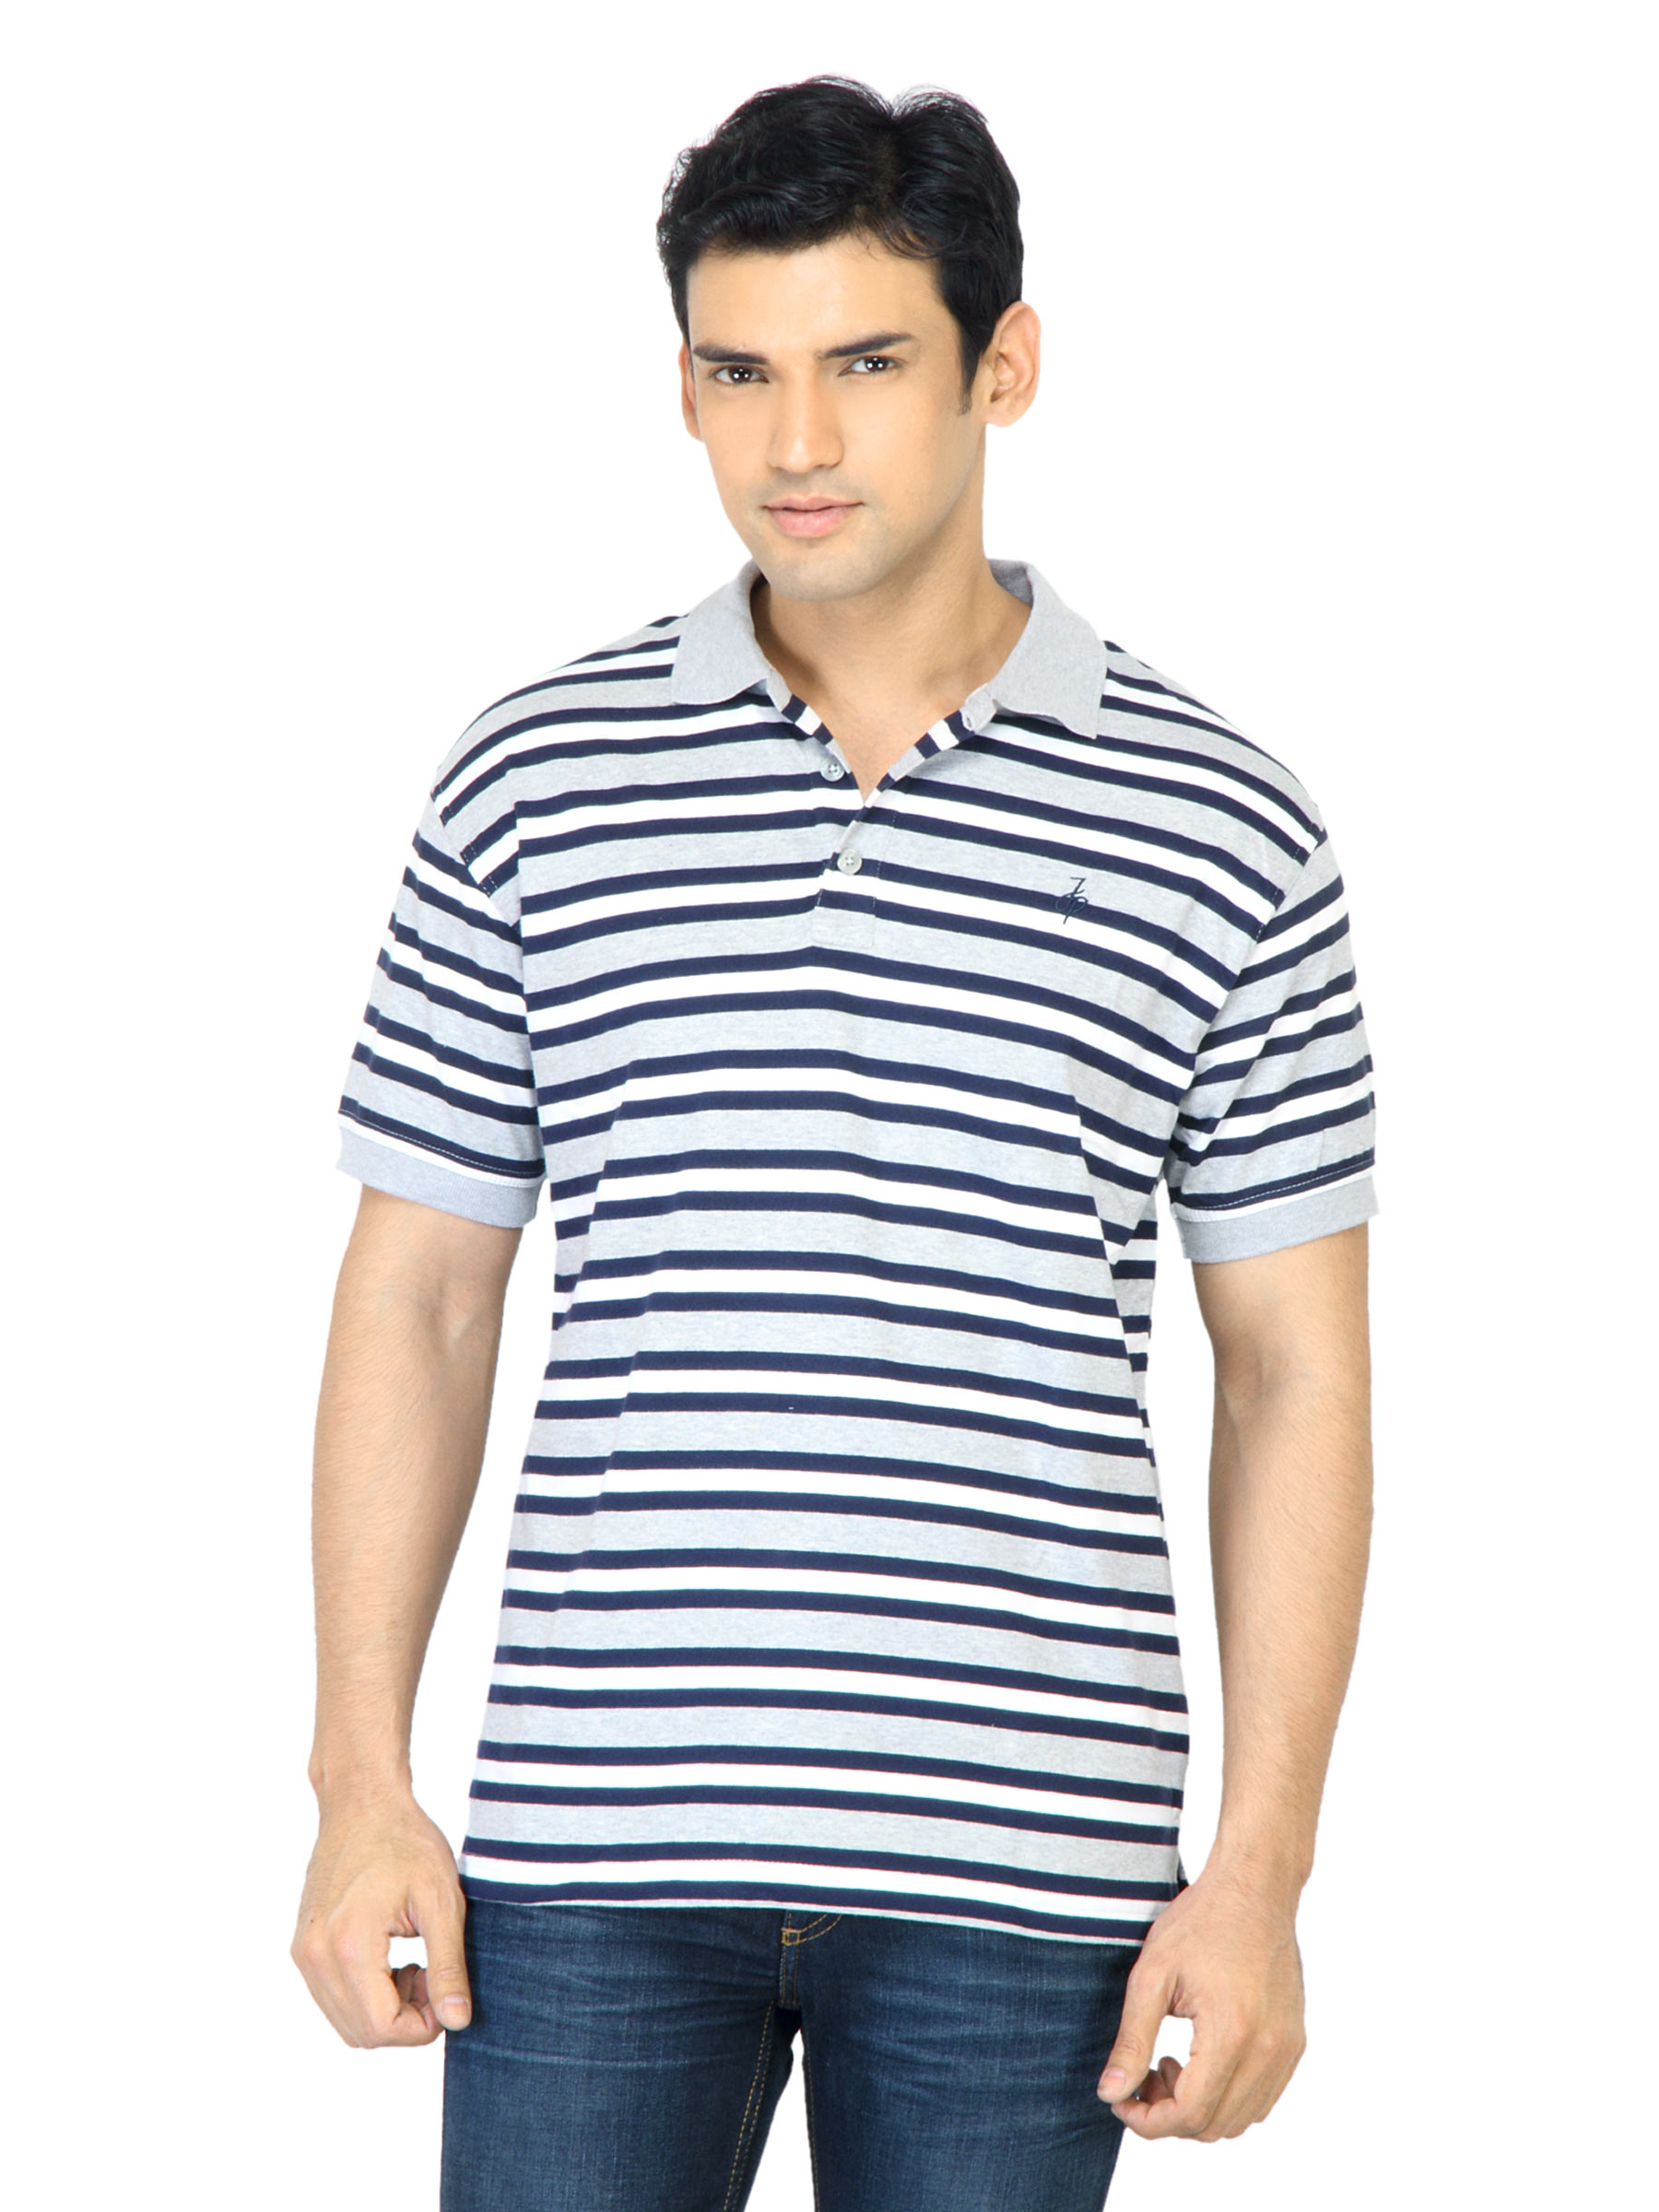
John Players Men Stripes Grey Polo T-Shirt
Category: Apparel / Topwear / Tshirts
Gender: Men
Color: Grey
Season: Fall 2011
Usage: Casual